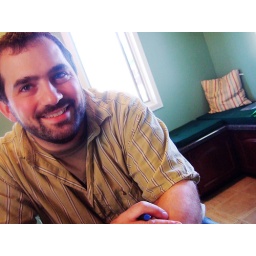
I would have made this black and white, but I love the blue wall and red striping in the pillow...